Masajirō Kojima

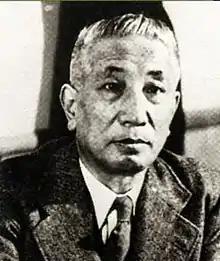
Masajirō Kojima

was a Japanese novelist active in Shōwa period Japan.